Which point is corresponding to the reference point?
Reference image:
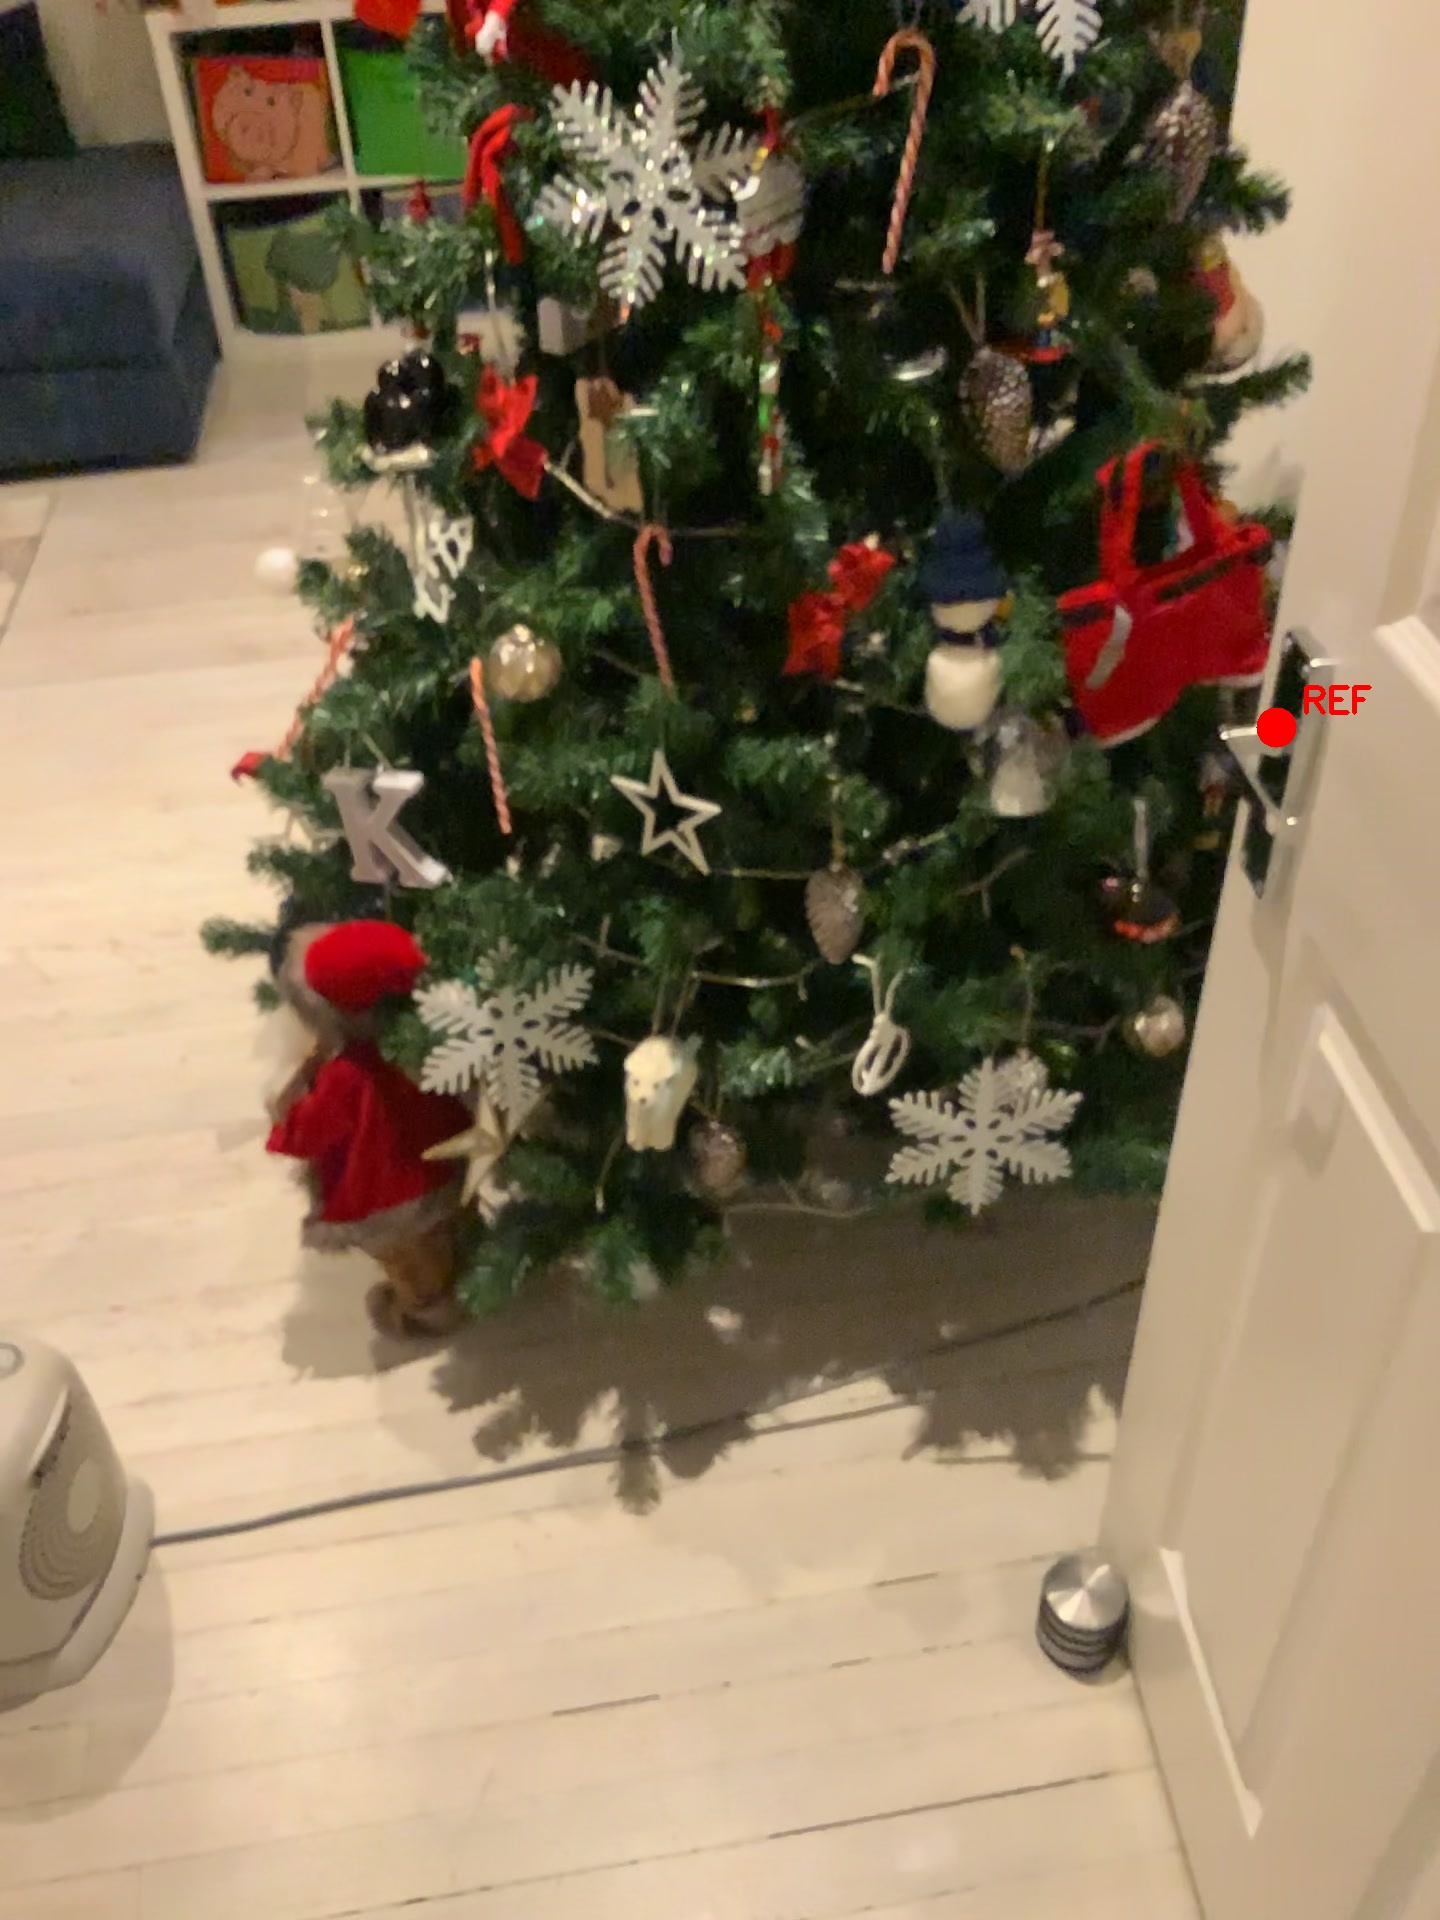
Option image:
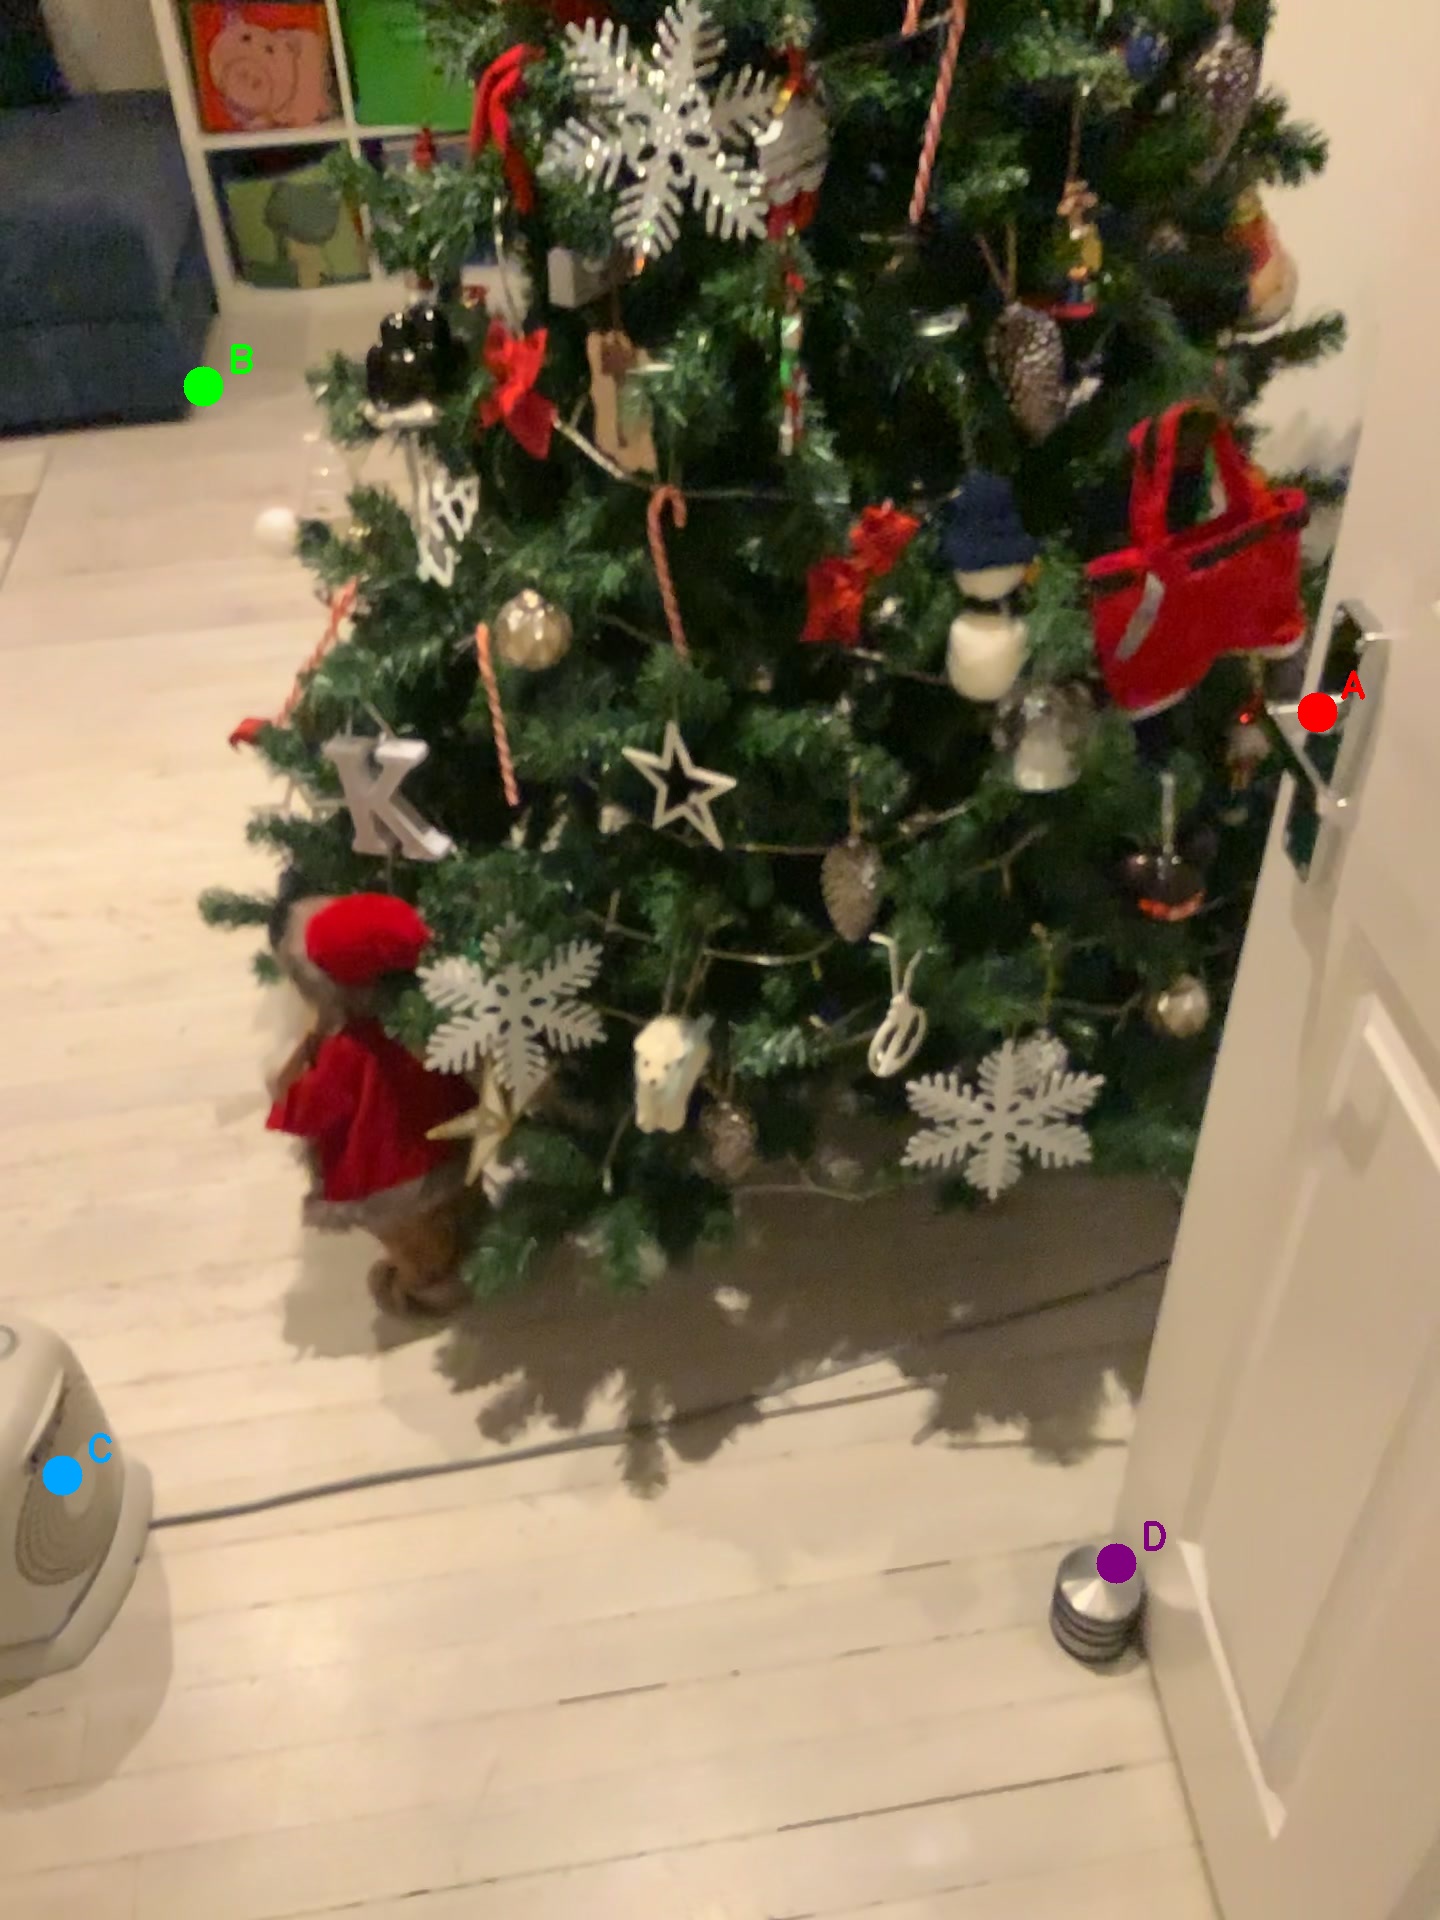
Choices:
Point A
Point B
Point C
Point D
Answer: (A)